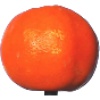
Label: clementine